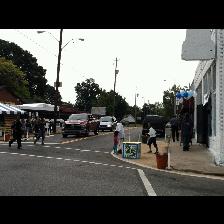
Label: Human